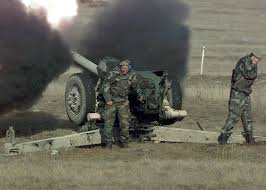
Label: D-30